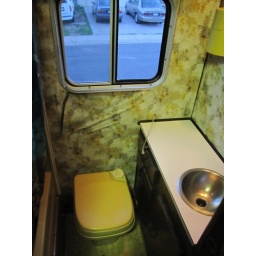
Beautiful wallpaper (paneling under the wall paper) Working sink and toilet